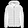
Label: Coat